Local committee (Czechoslovakia)

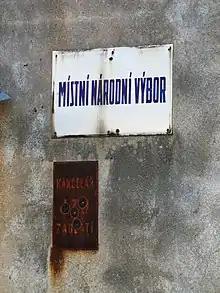
Sign identifying the local committee office in the village of Záblatí in 2013

Local committees (abbreviated MNV, literally "local national committee") were the representatives of the central committee (literally "national committee"), which administered municipalities in Czechoslovakia in the years 1945 to 1990.